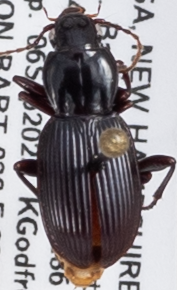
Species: Pterostichus tristis
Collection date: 2023-09-06
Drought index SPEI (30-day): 0.362
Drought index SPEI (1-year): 1.578
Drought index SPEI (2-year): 0.63